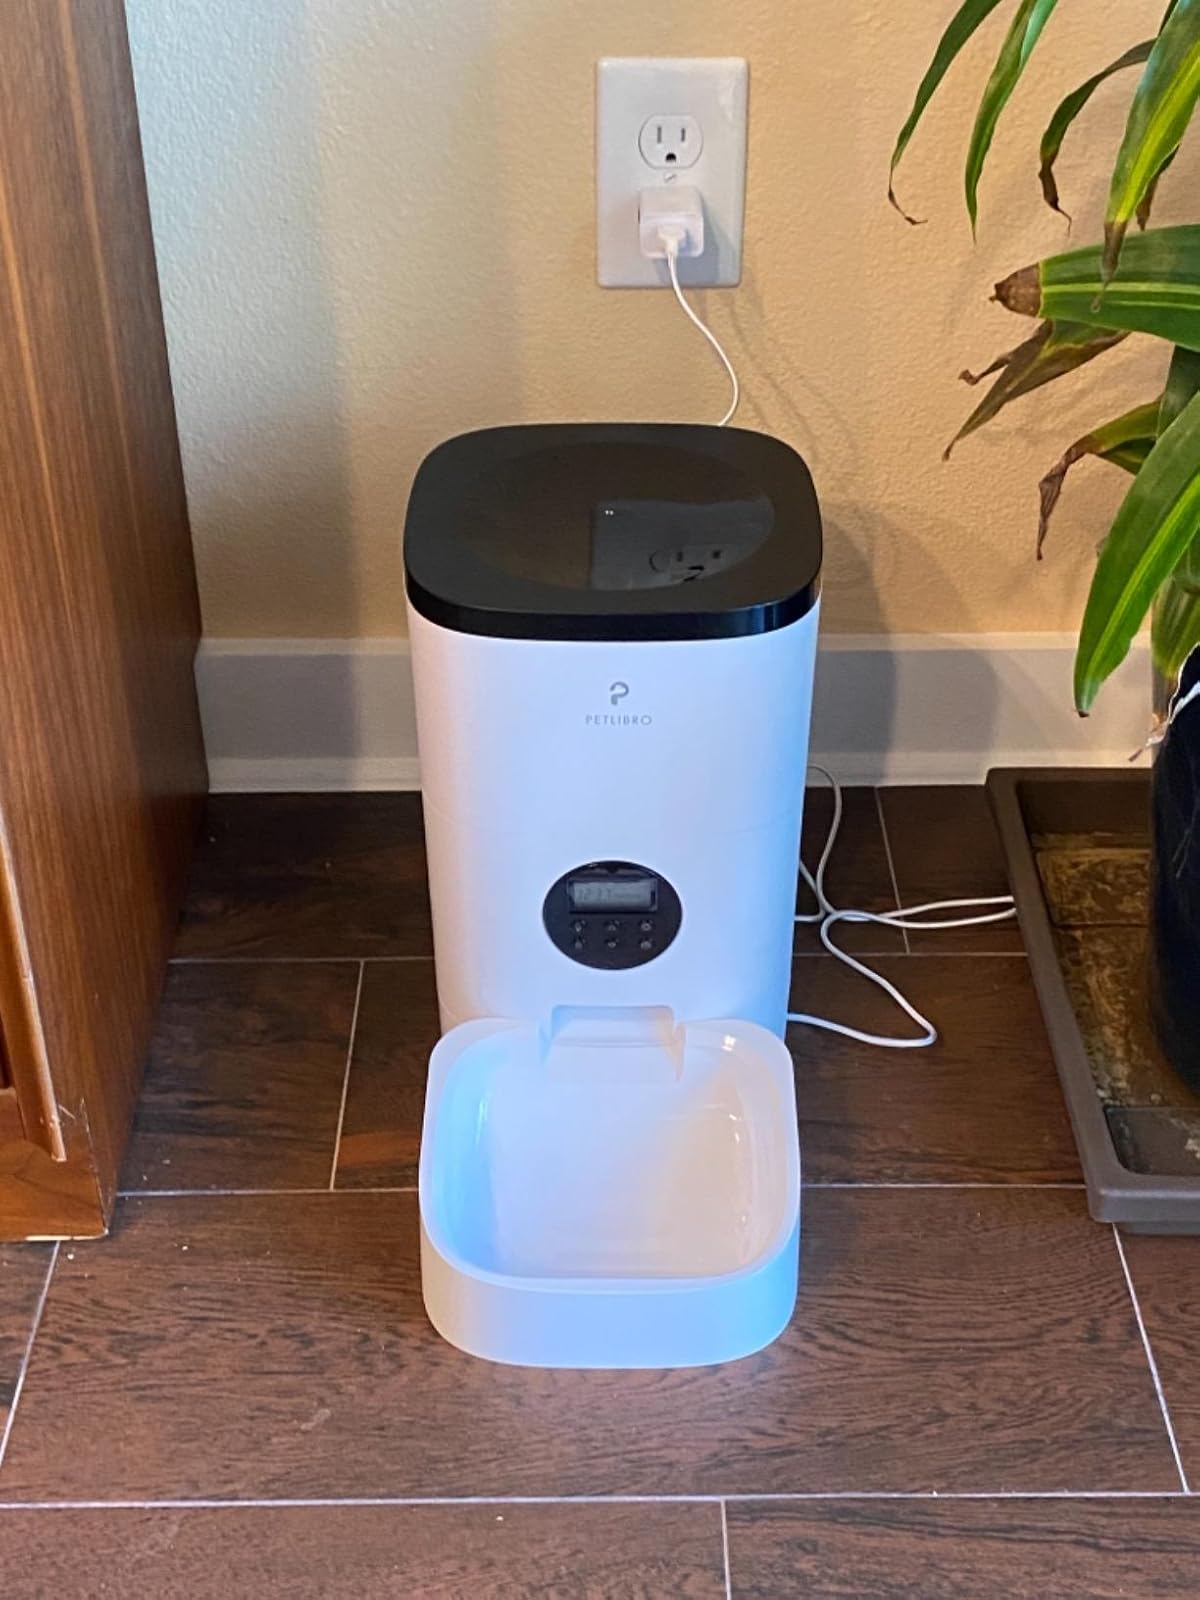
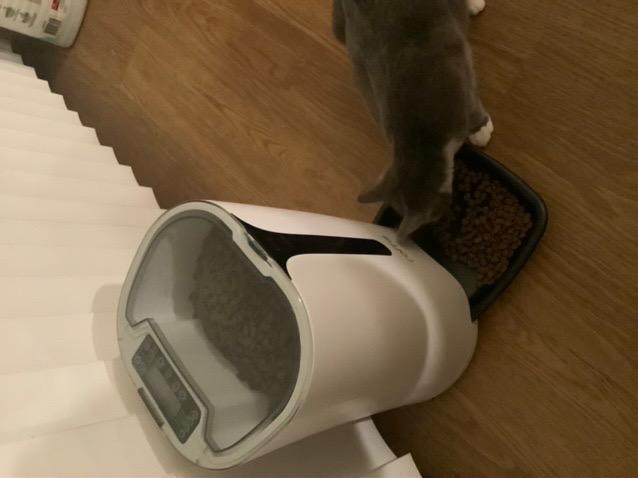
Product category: items_feeder
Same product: no